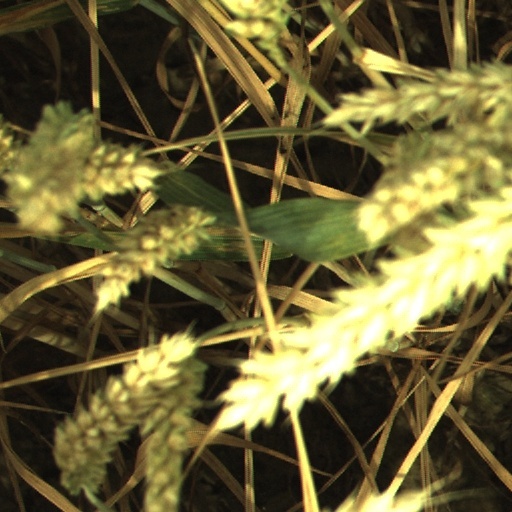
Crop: wheat